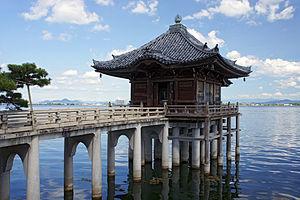
Le Mangetsu-ji est un temple bouddhiste près du lac Biwa à Ōtsu, préfecture de Shiga au Japon. La statue de Shō Kannon de l'époque de Heian et un Bien culturel important du Japon
Cette liste présente les monuments enregistrés du Japon, à savoir les « sites historiques », les « lieux de beauté pittoresque » et les « monuments naturels » enregistrés conformément à la loi de 1950 pour la protection des biens culturels. À la date du 21 novembre 2014, il y avait quatre-vingt treize monuments enregistrés, le jardin mémorial Makino et l'ancienne résidence d'Okakura Kakuzō étant enregistrés à la fois comme sites historiques et lieux de beauté pittoresque.